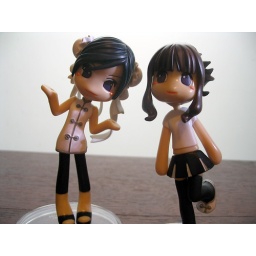
Gossipy girls in classic black and white